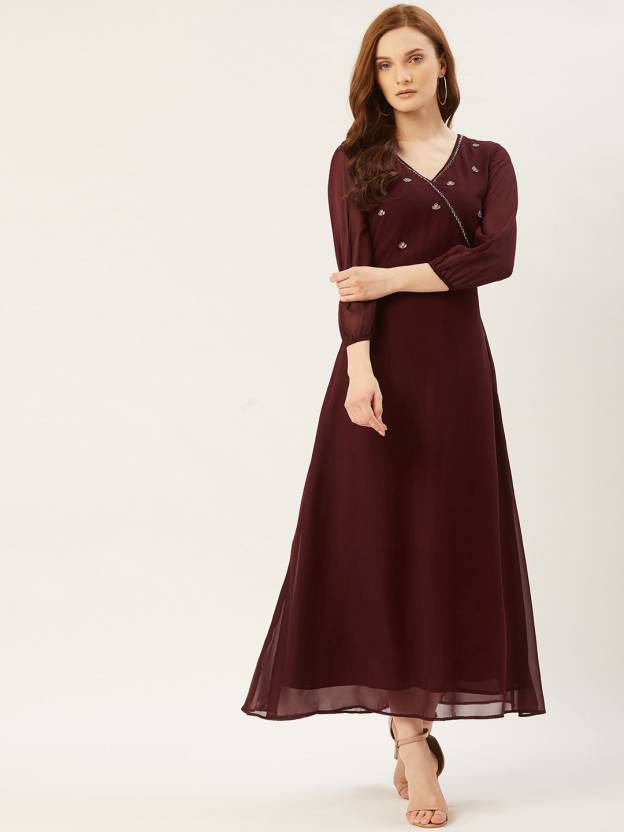
Product: Women A-line Maroon Dress
Price: ₹1,399
Colors: Maroon
Pattern: Solid, Embroidered
Description: Maroon solid woven A-line dress with embellished detail, has a V-neck, long puff sleeves, button closure, an attached lining, and flared hem